Rocky Kramer

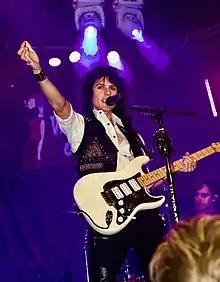
Rocky Kramer in concert 2018

Sindre Langhelle (born August 3, 1990), known professionally as Rocky Kramer, is a Norwegian-American guitarist, singer, songwriter, composer and bandleader from Trondheim who is now based in Los Angeles. In 2018, Kramer became more widely known when he headlined the Seattle Hempfest. The next year, he released the single "Rock Star" from his debut album "Firestorm," together with a well-received animation over live-action music video, exceeding a million views on Facebook. ""Rock Star"" reached number 1 on the Global DRT Chart and was nominated for a Hollywood Music in Media Award. Following release of "Firestorm," Kramer performed at the 2019 Sturgis Motorcycle Rally in Sturgis, South Dakota, before joining Buckcherry's tour throughout the United Kingdom. Kramer has been described as "[o]ne of the strongest and most poignant guitarists since [Jimi] Hendrix." In 2021, it was announced that Kramer had been cast to play the character ""Lars Olsen"" in the Aaron Lee Lopez directed feature film "Rockin' in Time," due in theaters in 2025. Kramer plays and endorses Fender Stratocaster guitars. In February of 2024, Kramer returned to East West Studios in Hollywood, with a brand new band to record an upcoming album entitled "Alone In The Rain" along with the Rockin' In Time movie Soundtrack.